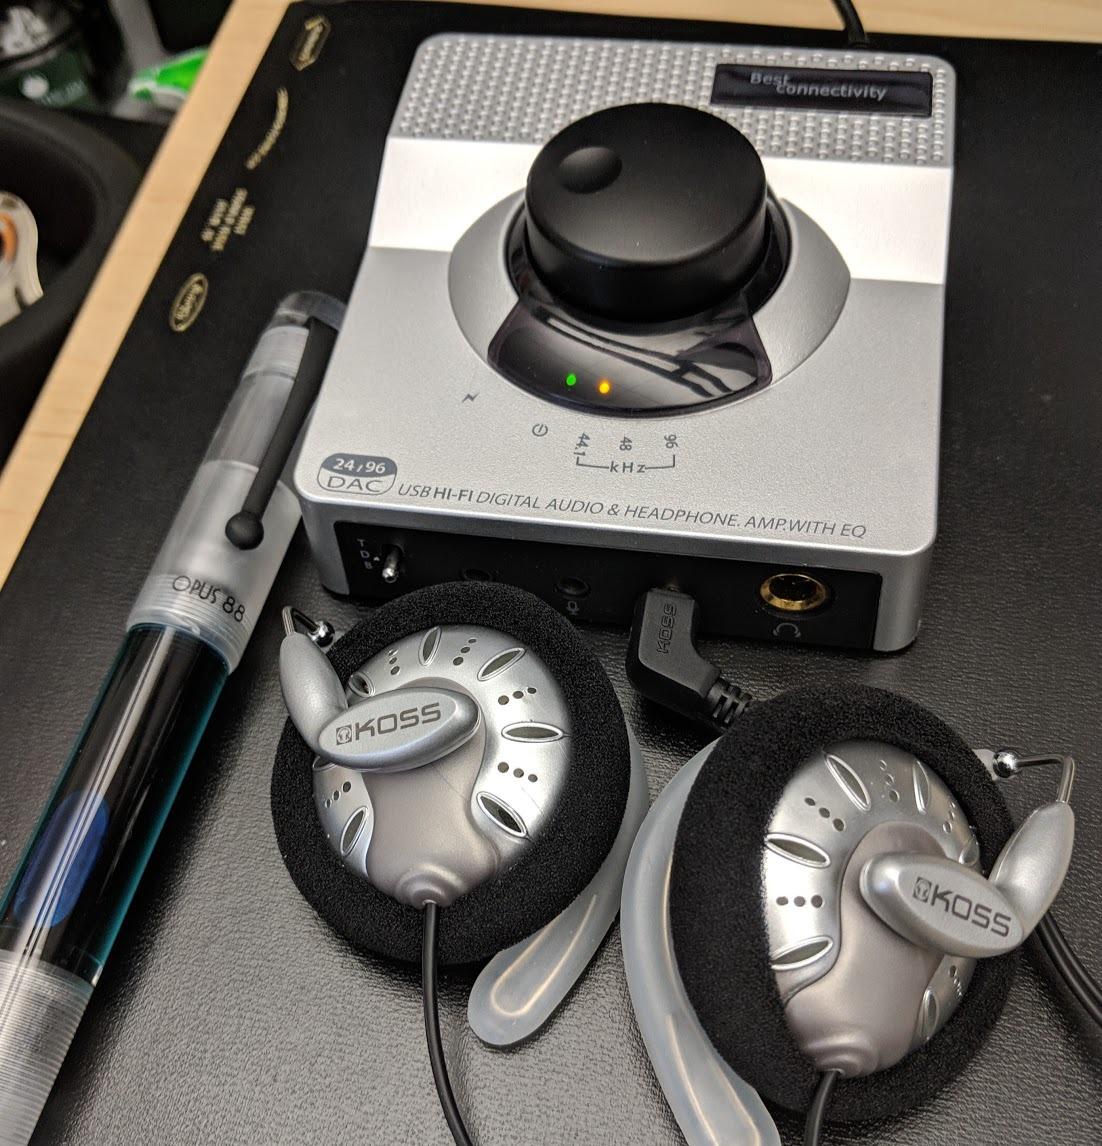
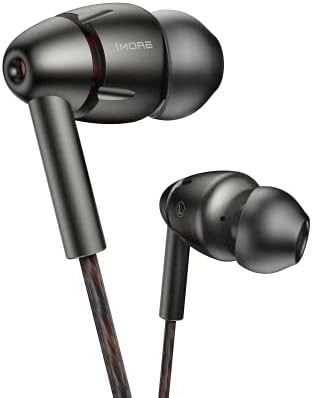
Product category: headphones
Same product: no